Dzhendem tepe

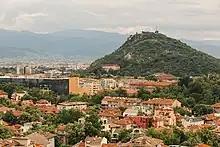
View of Dzhendem hill and Markovo Tepe Mall in Plovdiv

Dzhendem tepe (also called Youth Hill or Hill of (the) Youth) is the biggest and highest of the seven hills of Plovdiv, Bulgaria. It is located in the western part of town. Its approximate height (above sea-level) is .